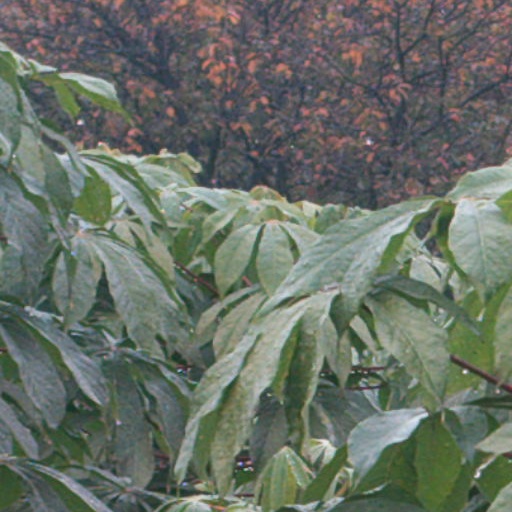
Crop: cassava